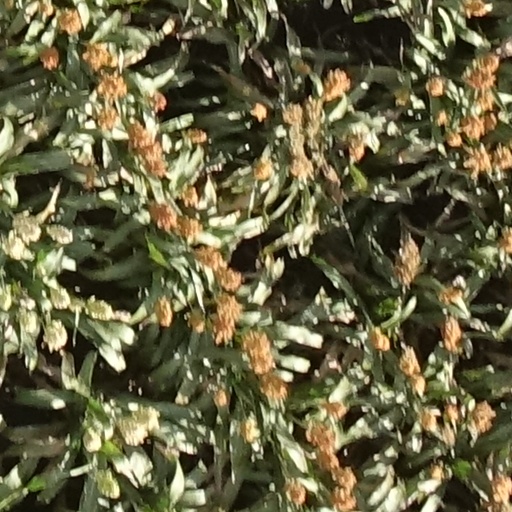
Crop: sorghum